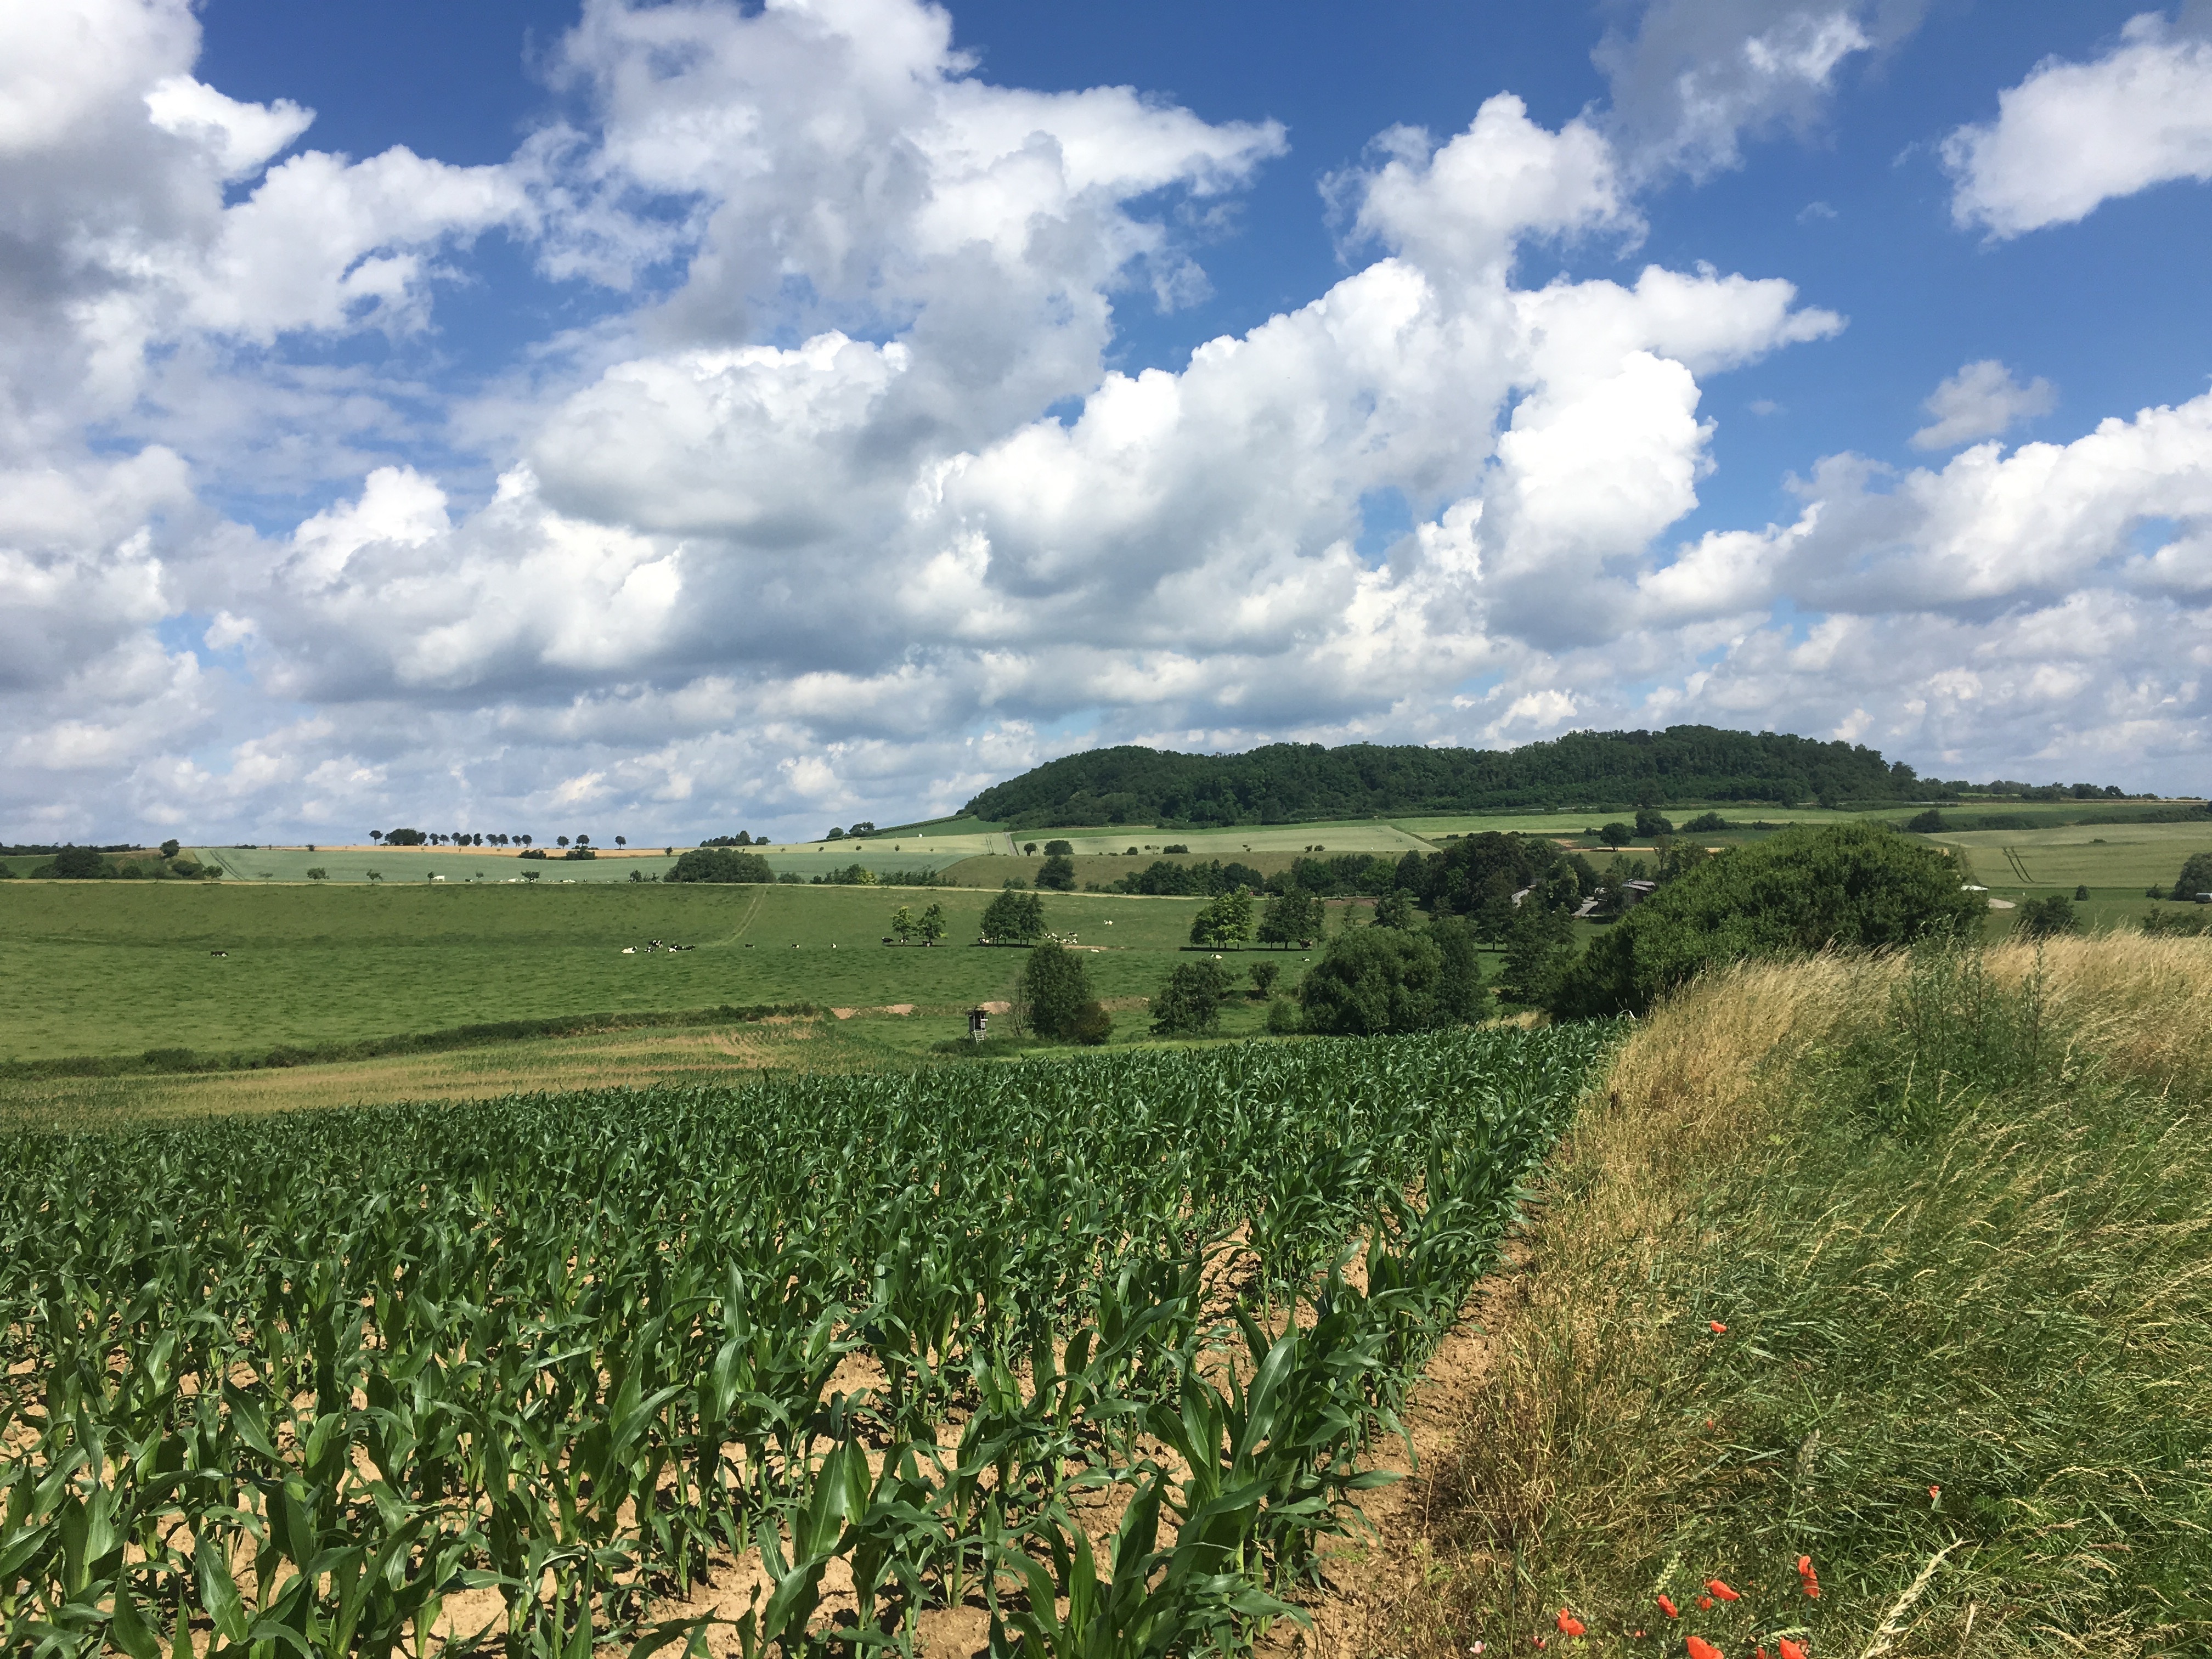
landscape, nature, grass, horizon, cloud, sky, field, farm, meadow, prairie, hill, flower, summer, crop, pasture, corn, soil, agriculture, plain, clouds, grassland, cornfield, plantation, plateau, nice weather, ecosystem, rural area, corn plants, grass family